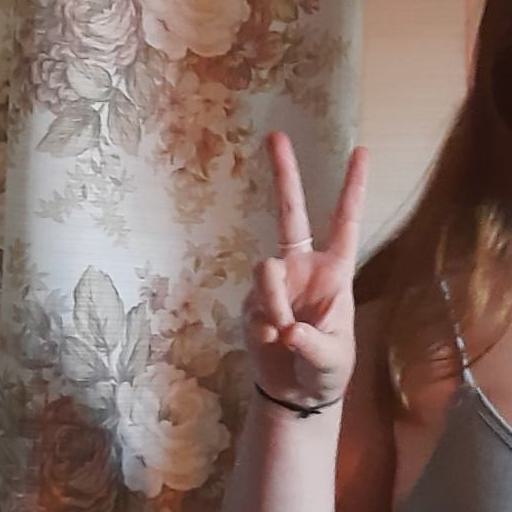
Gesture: peace